Sergi Gómez

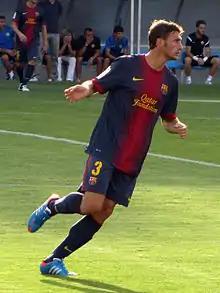
Gómez in action for Barcelona B

Born in Arenys de Mar, Barcelona, Catalonia, Gómez arrived in FC Barcelona's youth academy at the age of 14. Even though he appeared in only three Segunda División B games for the B side in the 2009–10 season, he would later play an essential role in their Segunda División successful promotion play-offs, after injury to fellow youth graduate Andreu Fontàs.